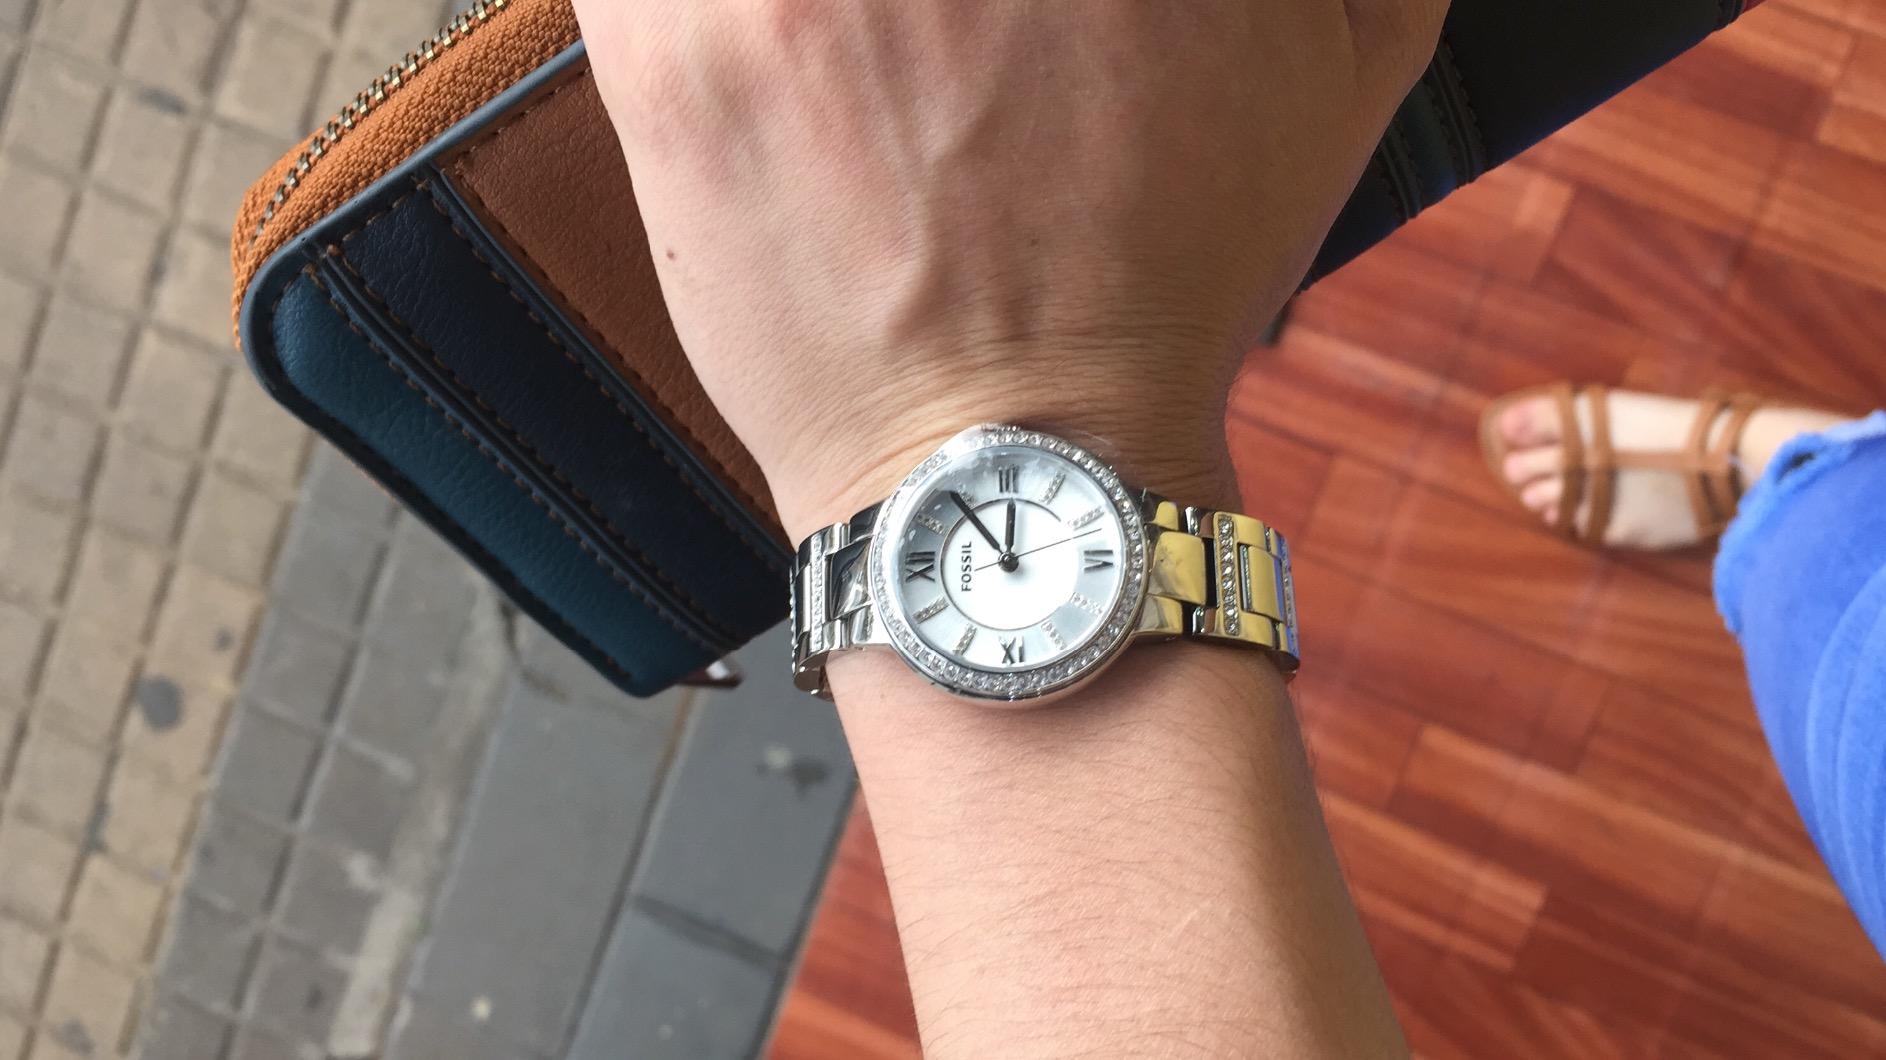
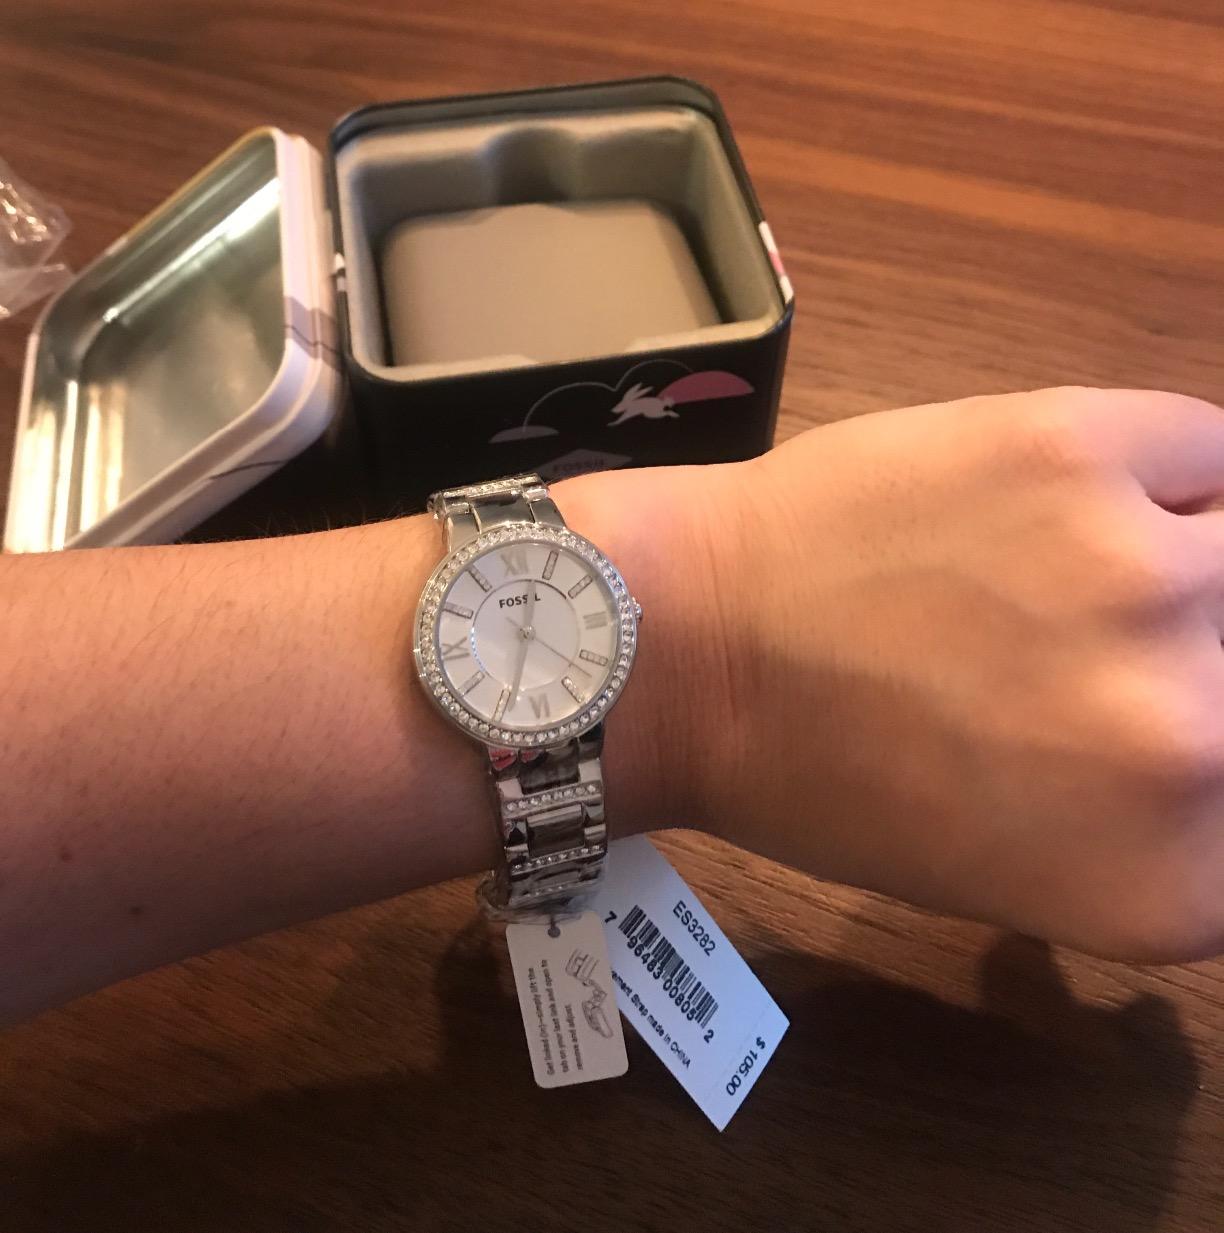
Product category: accessories_watch
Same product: yes